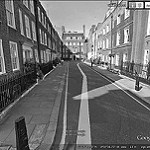
Label: B & W